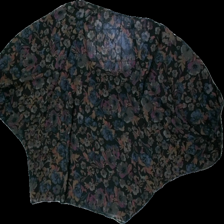
View: back
Type: Blouse
Category: Ladies
Brand: Not in the list
Brand text on label: Instinct
Colors: Black, Purple, Blue, Multicolor
Material: 100% Polyester
Pattern: Floral print
Cut: Loose
Size: 44
Season: All
Price range: 50-100
Recommended usage: Reuse
Description: floral blouse